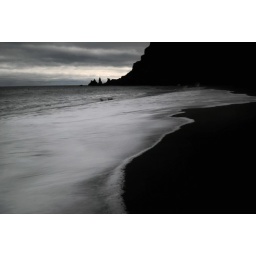
The black beach in Vik -Iceland